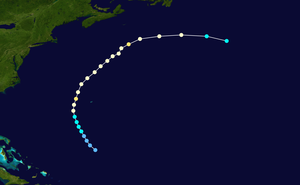
L'ouragan Humberto est le dixième cyclone tropical, la huitième tempête tropicale, et le quatrième ouragan de la saison cyclonique 2001 dans l'océan Atlantique nord dans le bassin de l'océan Atlantique.
La saison cyclonique 2001 dans l'océan Atlantique nord commence officiellement le 1ᵉʳ juin et se finit le 30 novembre 2001. Elle respecte ces conventions en commençant le 5 juin avec la tempête tropicale Allison et en se terminant le 6 décembre avec l'ouragan Olga. Elle est cependant au-dessus de la moyenne en termes d'activité. Les tempêtes de cette saison ayant causé le plus de dégâts sont la tempête tropicale Allison, qui a causé de très grandes inondations au Texas, l'ouragan Iris qui a frappé le Belize, et l'ouragan Michelle, qui a frappé plusieurs pays. Trois cyclones tropicaux ont frappé les États-Unis, trois ont directement affecté le Canada et trois autres ont directement affecté le Mexique et l'Amérique centrale. Au total, la saison a fait 105 blessés et a causé 7,1 milliards de dollars de dégâts. En raison de leur très grande force, les noms d'Allison, Iris et de Michelle ont été retirés de la liste de l'Organisation météorologique mondiale.